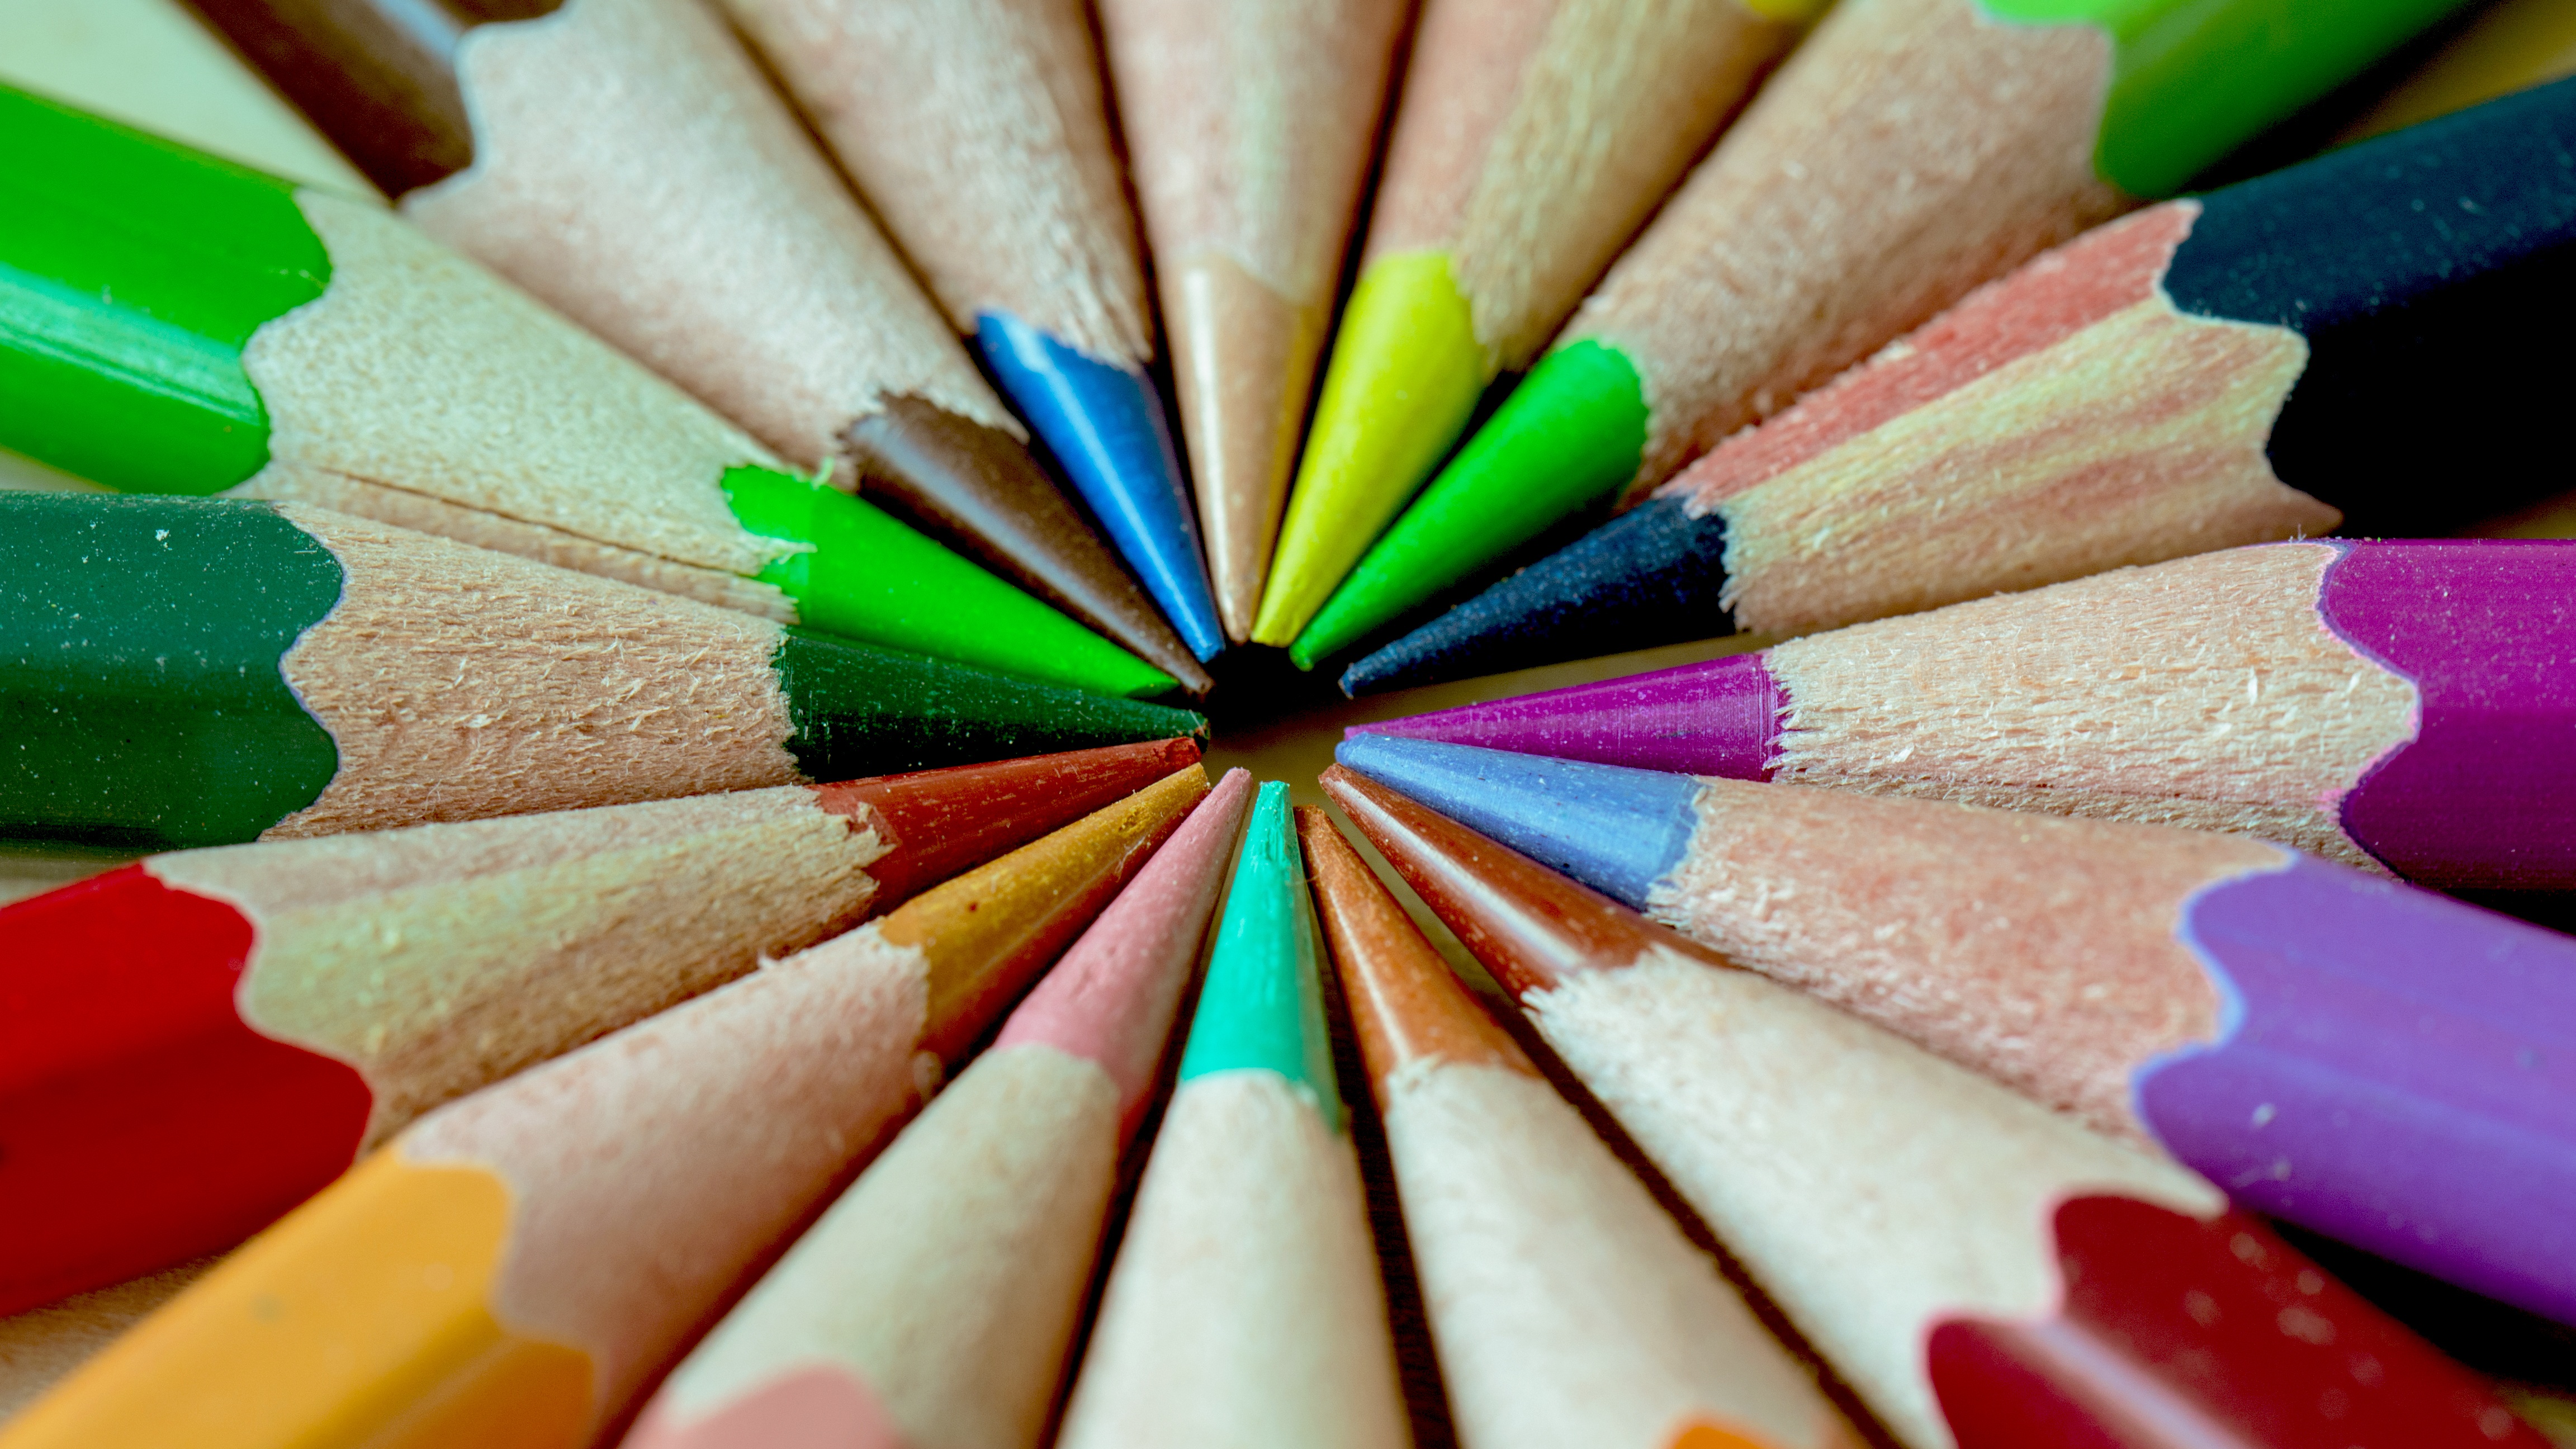
hand, pencil, sharp, petal, finger, green, colourful, color, colorful, circle, close up, coloring, colors, kindergarten, colouring, macro photography, colour pencils, color pencils, wooden pencils